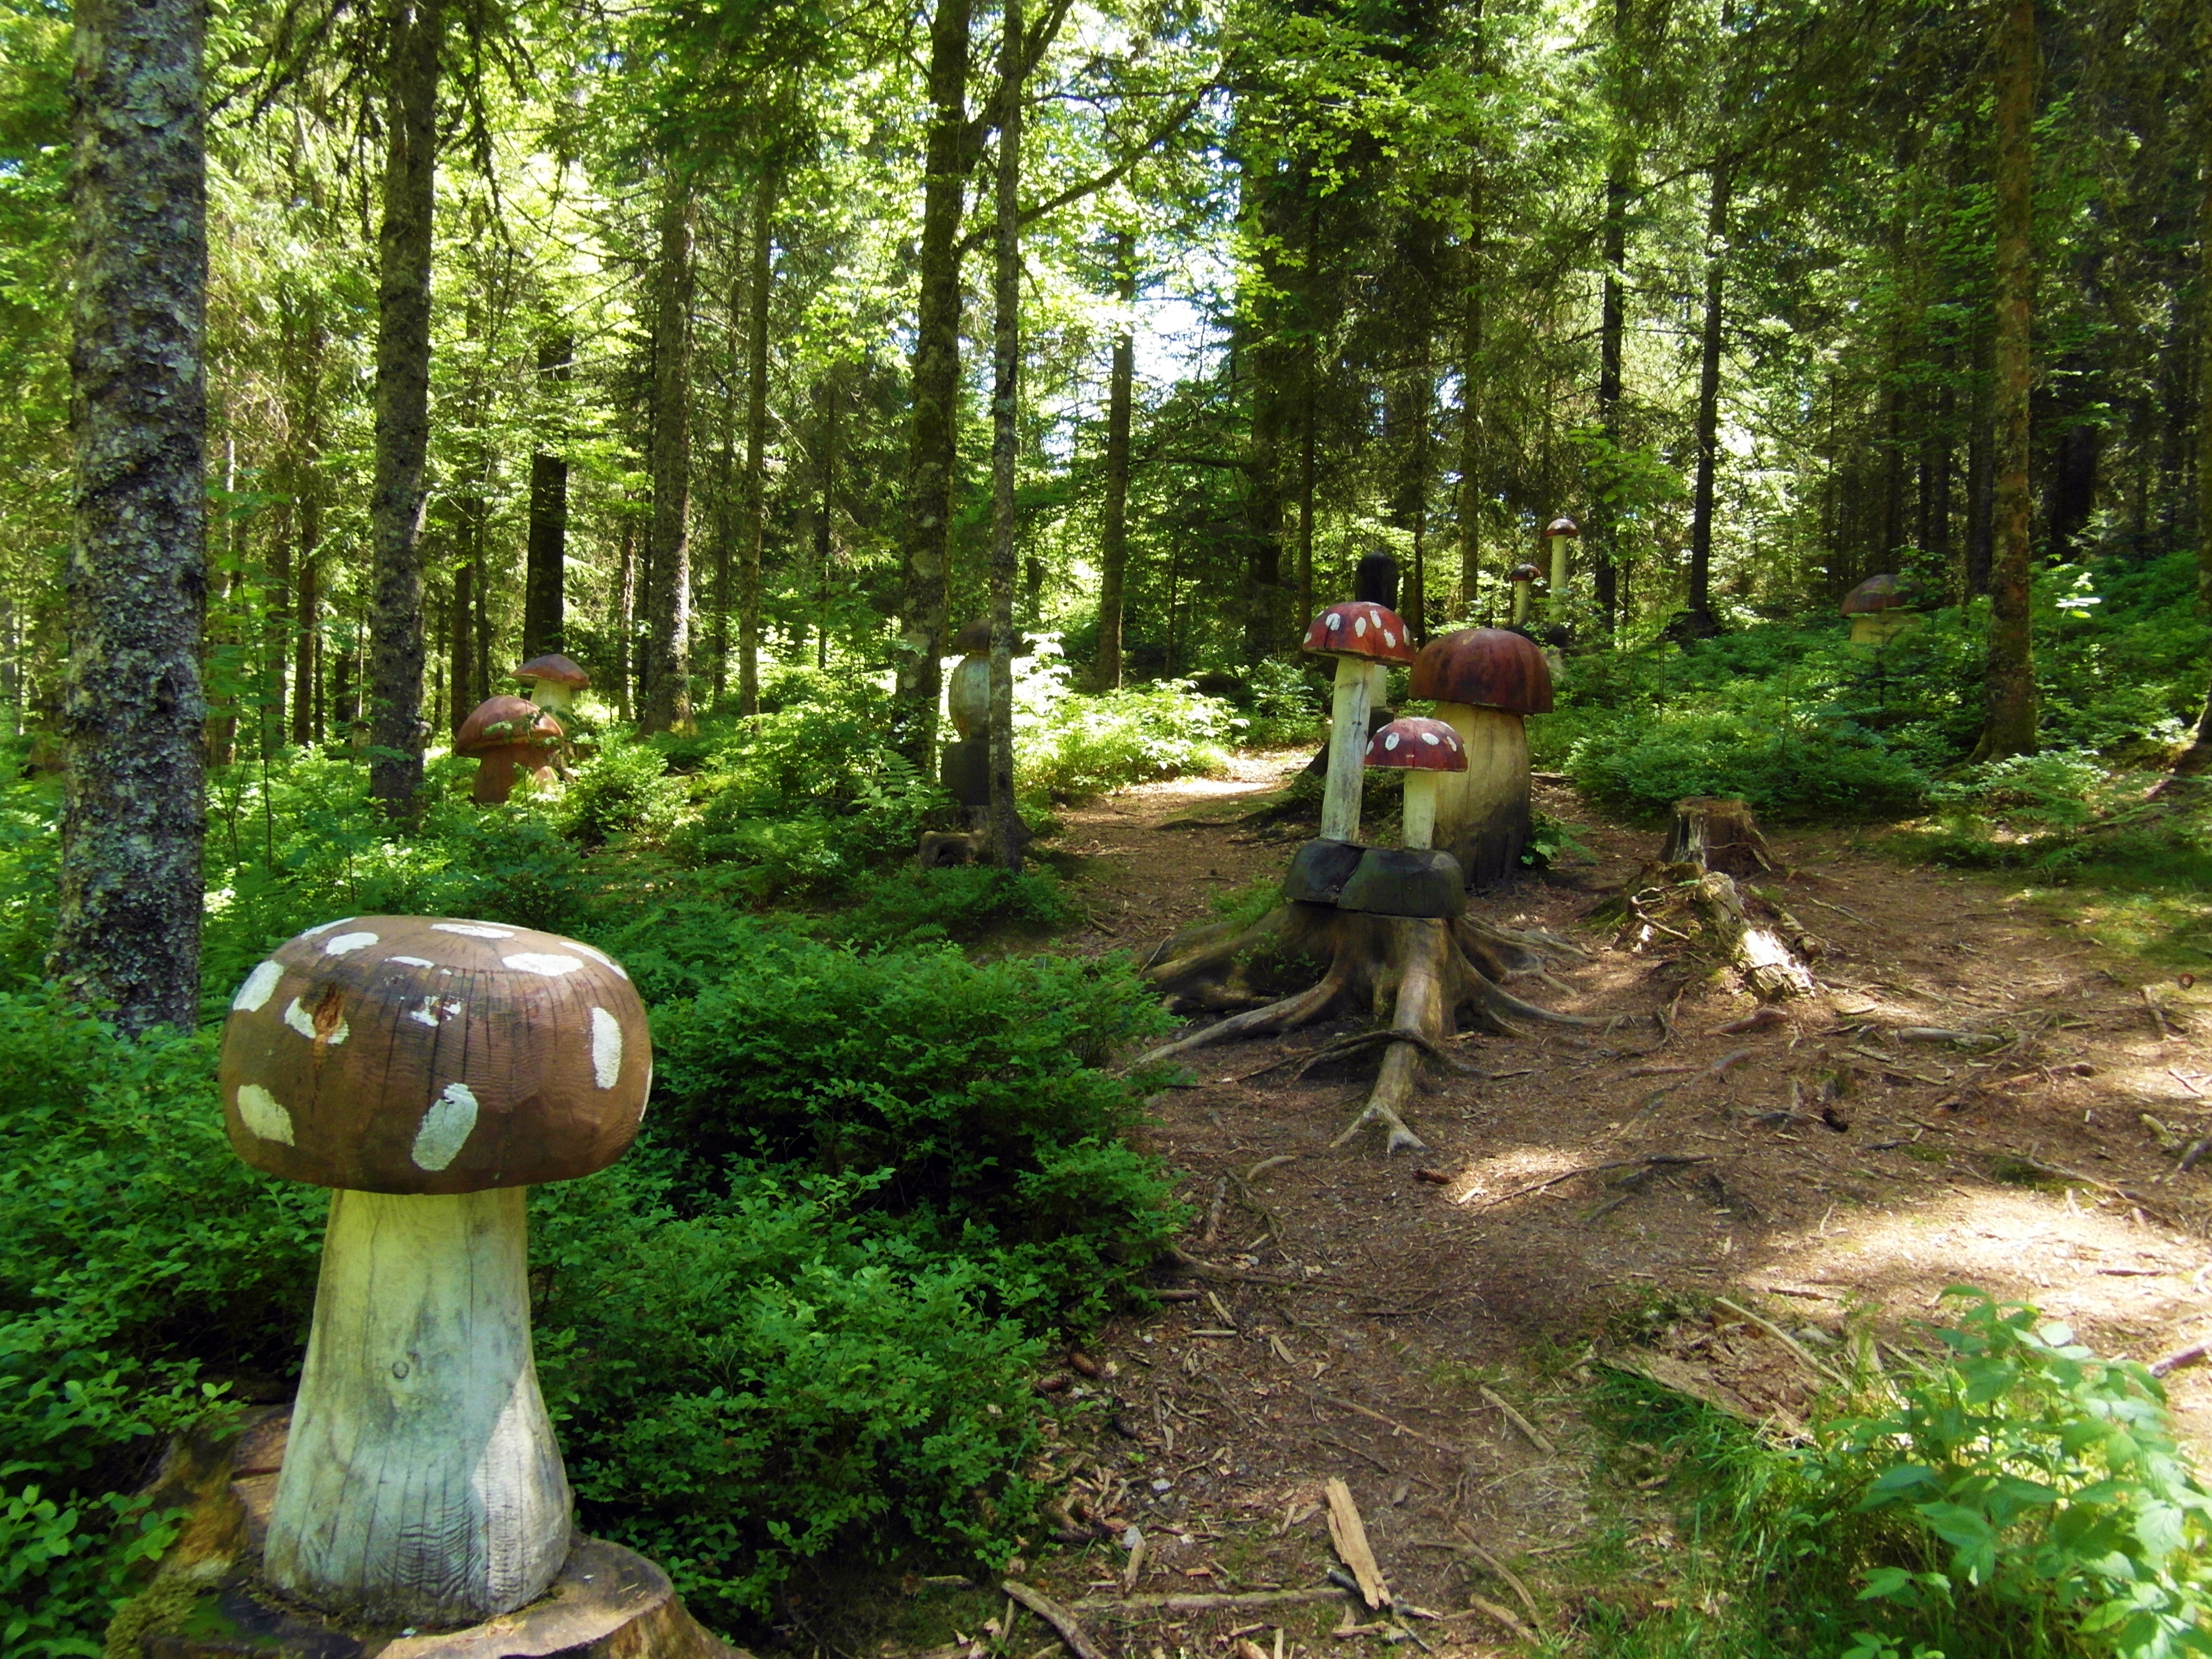
tree, forest, wilderness, wood, trail, jungle, botany, garden, mushrooms, fly agaric, woodland, habitat, ecosystem, black forest, fairy tale forest, natural environment, mushroom forest